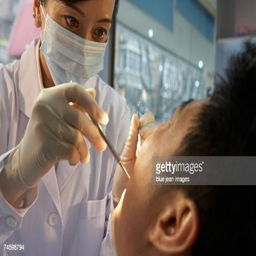
a male patient opens wide as a female dentist examines and scrapes his teeth with her tools .